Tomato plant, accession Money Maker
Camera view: horizontal (90 deg, fisheye); turntable rotation: 300 degrees
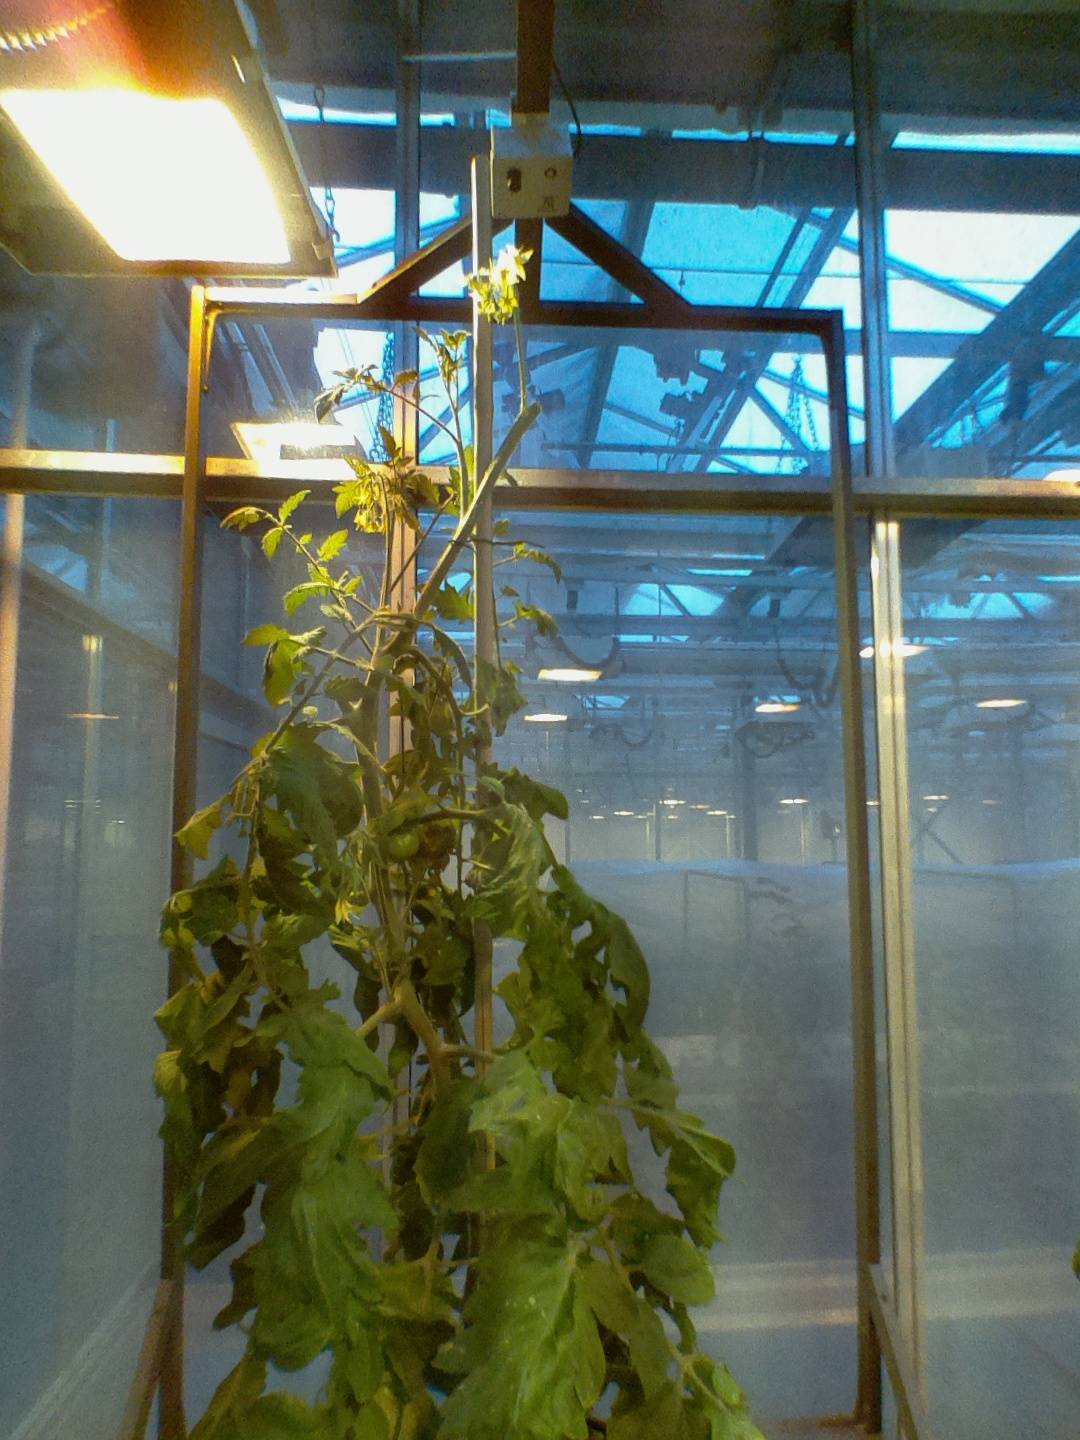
BBCH growth stage 71: 10%-20% of final fruit size